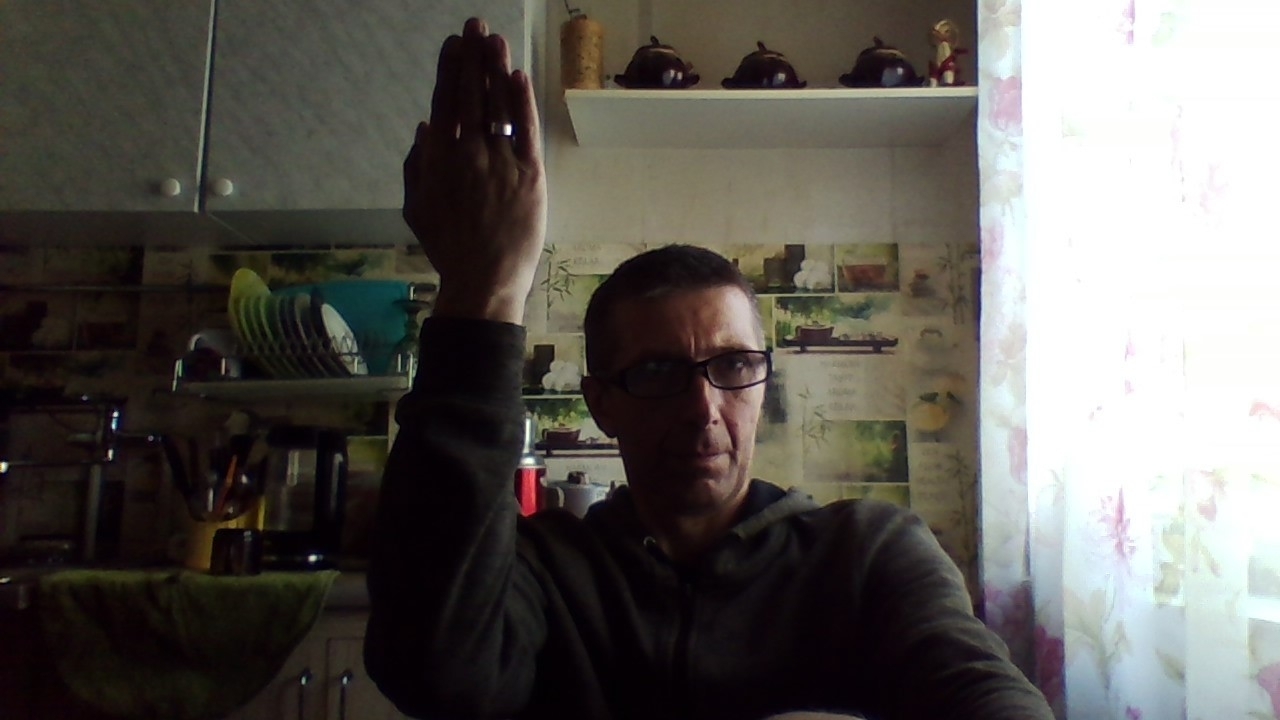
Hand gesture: stop_inverted